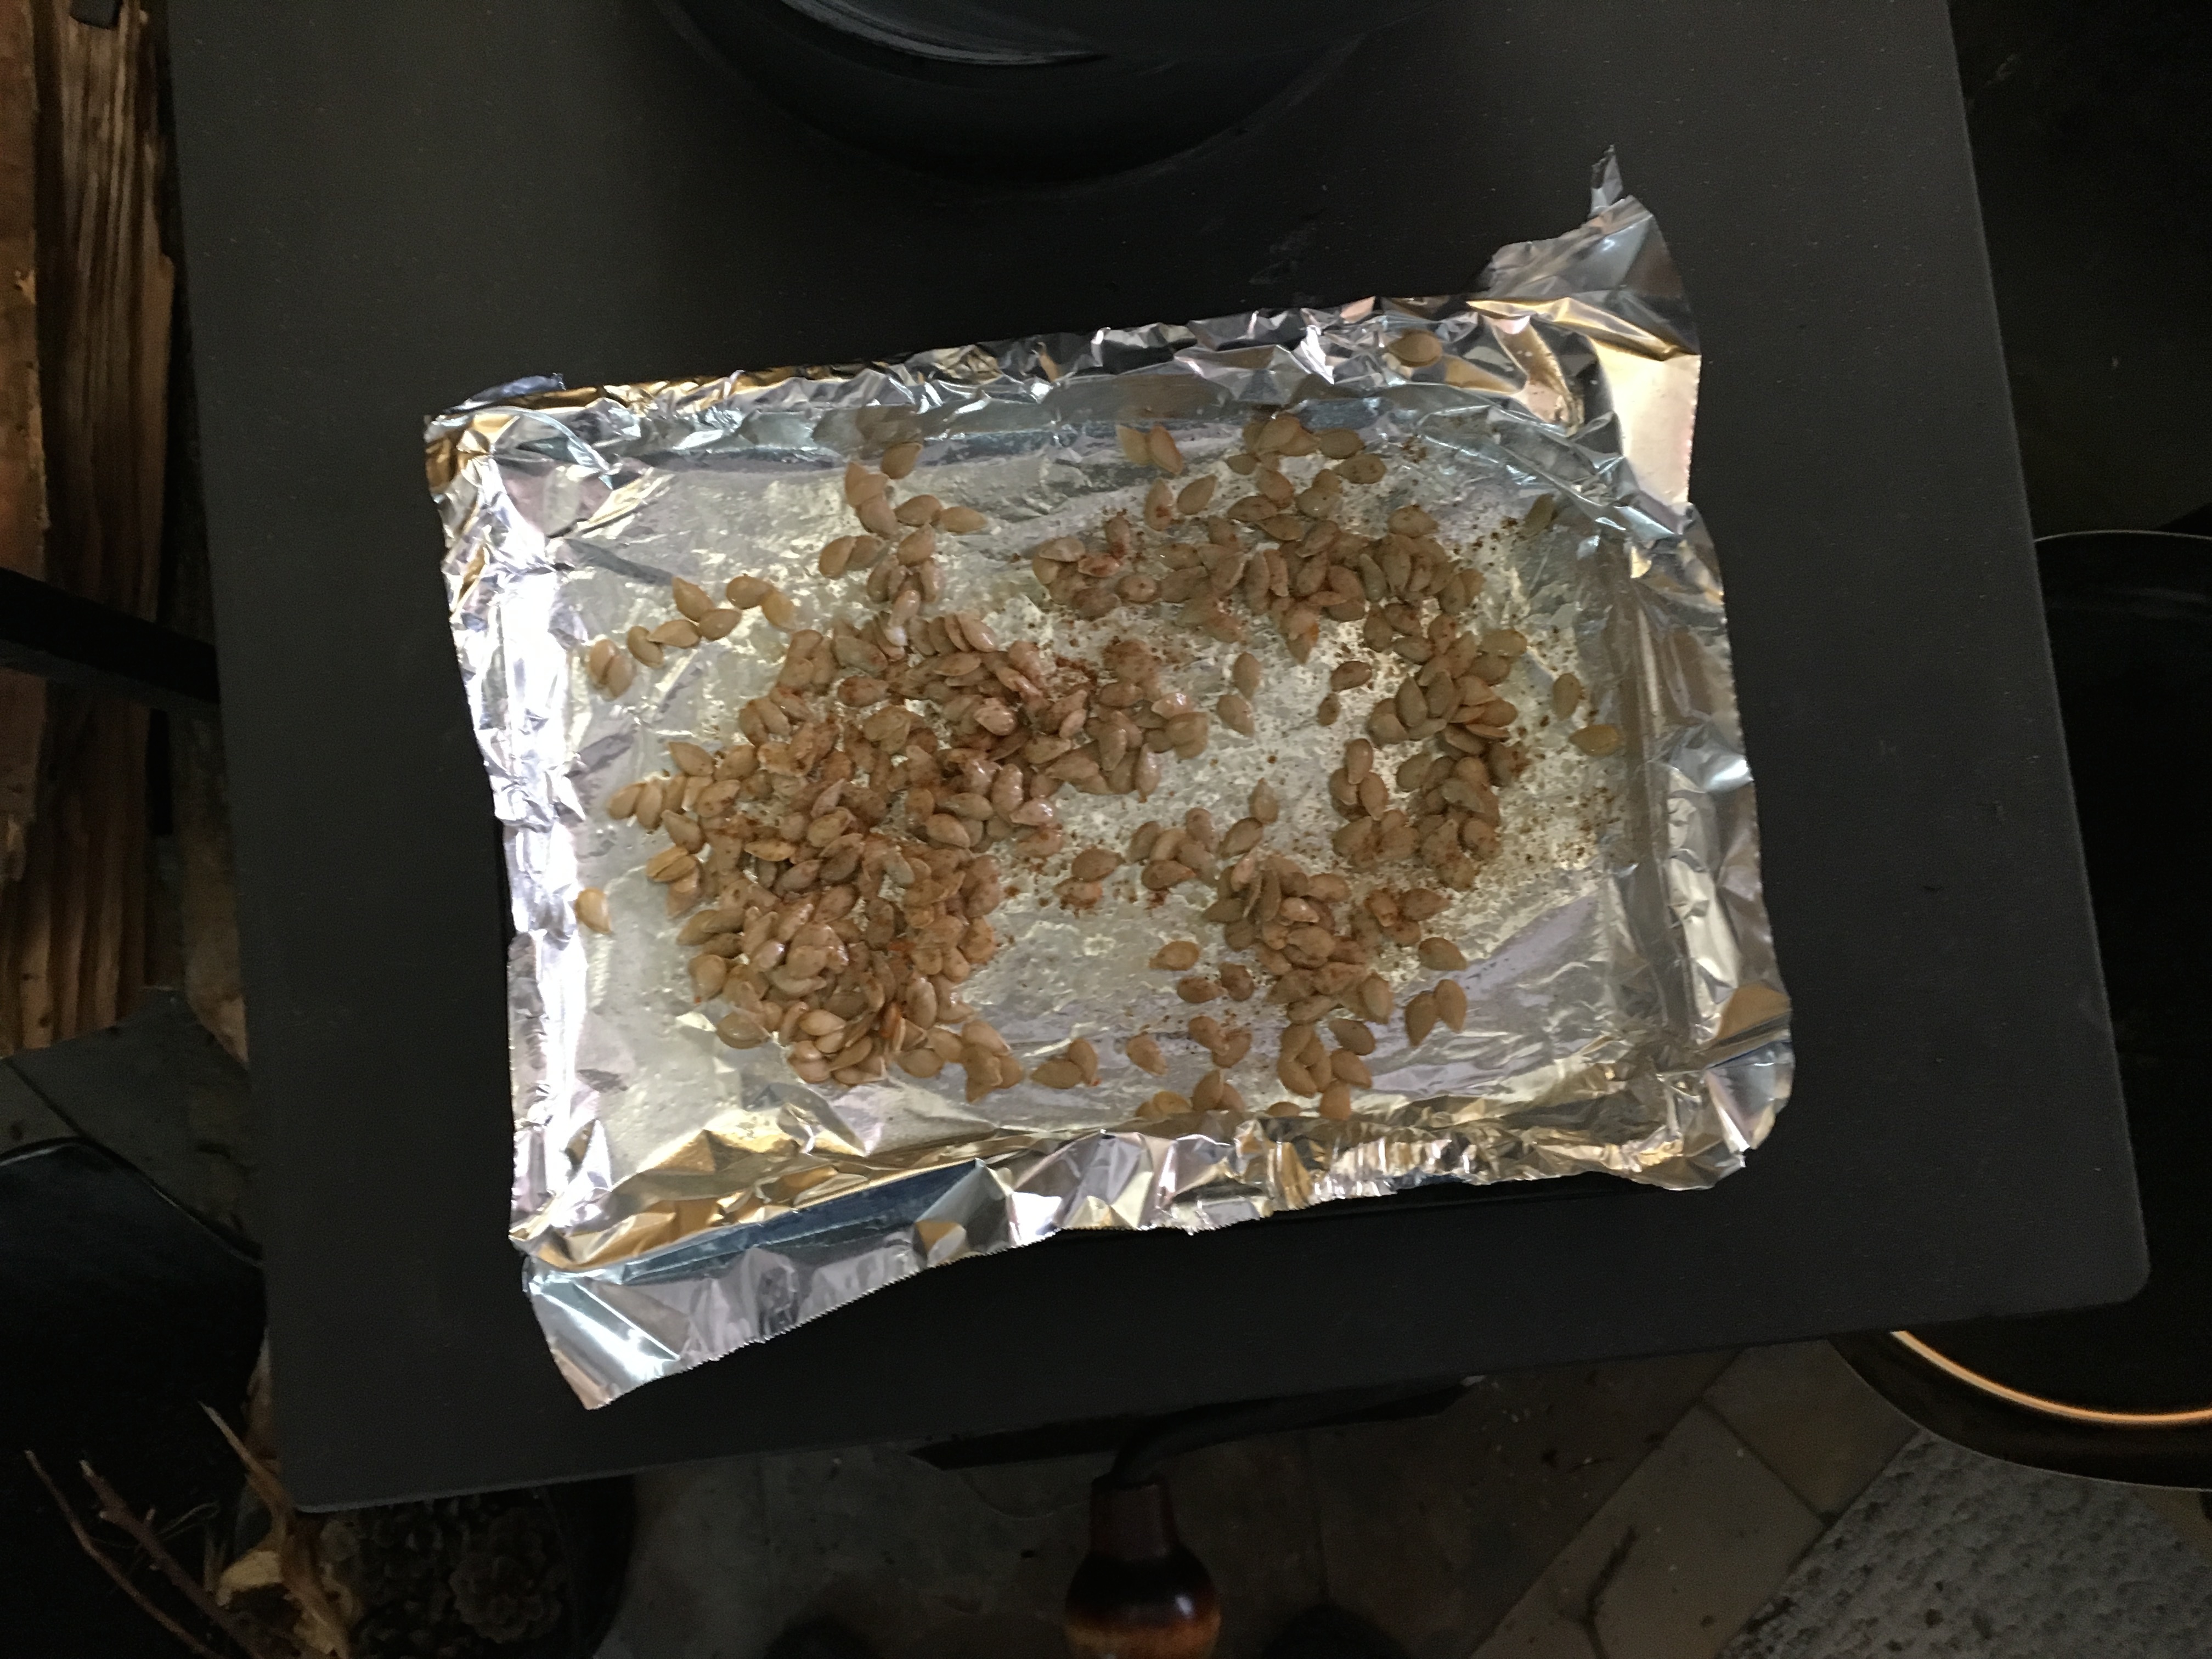
wood, glass, lighting, material, art